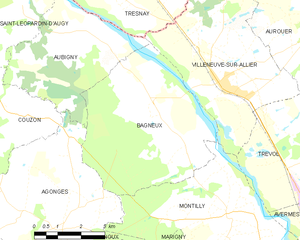
Carte des communes françaises: Bagneux